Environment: real
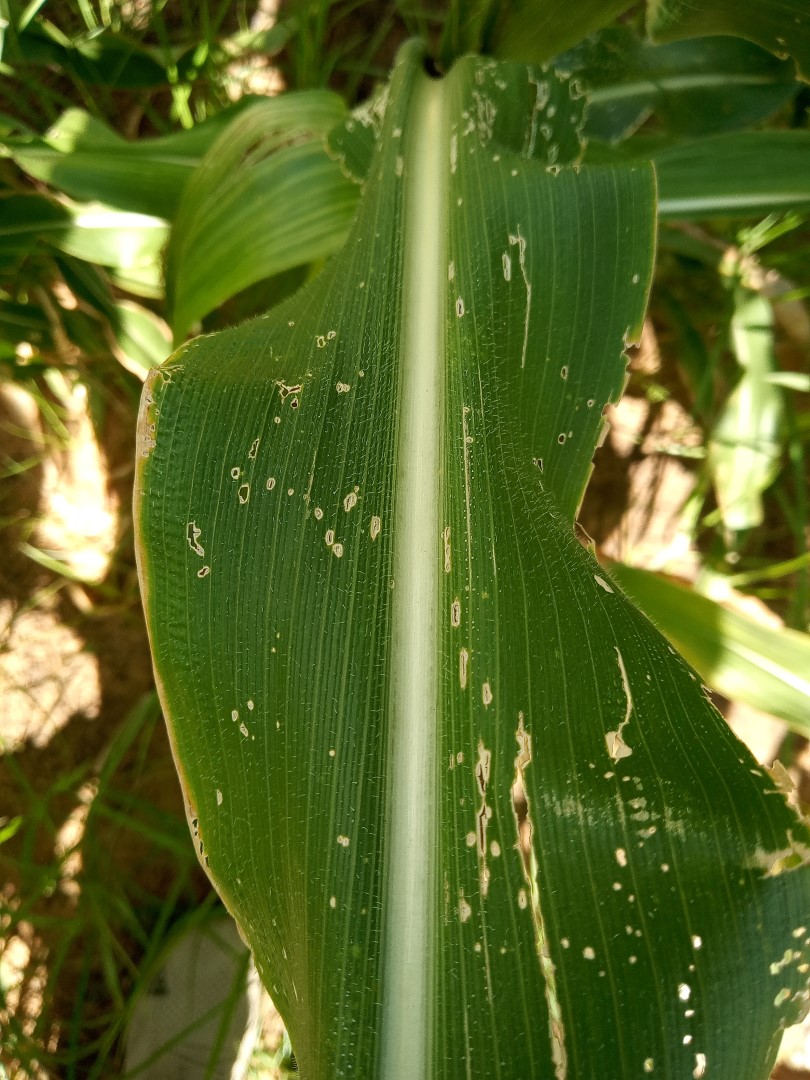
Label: fall_armyworm